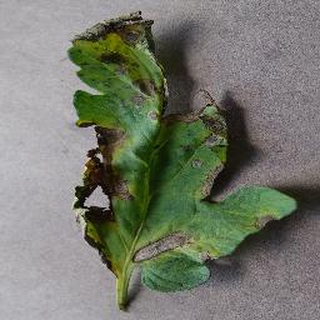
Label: tomato_early_blight